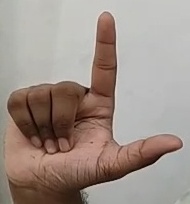
ASL sign: L